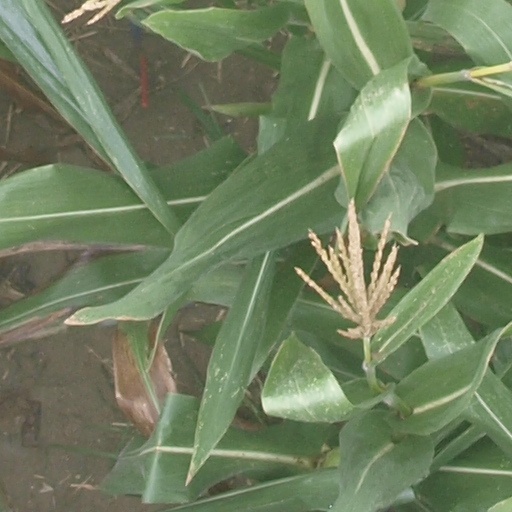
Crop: maize; corn